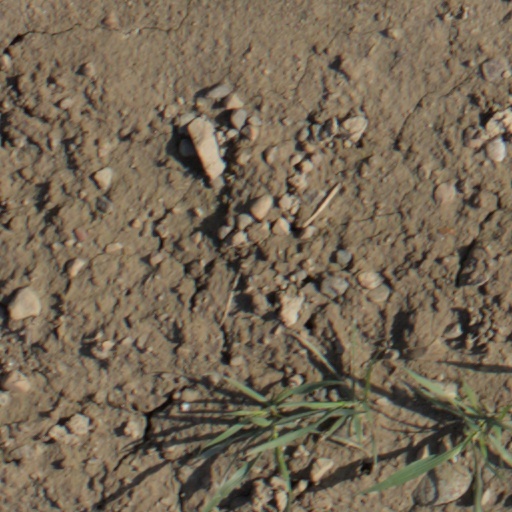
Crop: wheat